List of depictions of the Virgin and Child

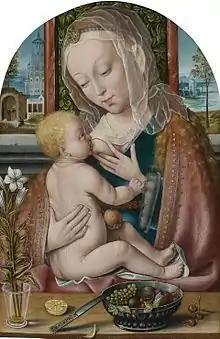
"Maria Lactans", Circle of Joos van Cleve, 1515-20

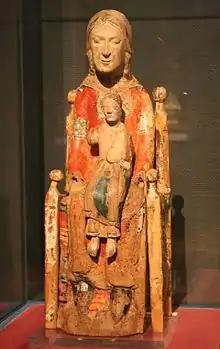
Seat of Wisdom, enthroned Virgin with Child, Mosan art, 11th century

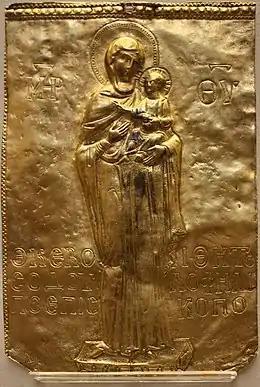
Hodegetria type. 12th-century plaque found in Torcello Cathedral; a full-length figure like the original in Constantinople

Images of the "Virgin and Child" were for centuries the most common subject for Christian religious art. There are many thousands of surviving historical images. The following is a list (probably incomplete) of those with articles, listed by their usual type of title (although other title forms may be found).